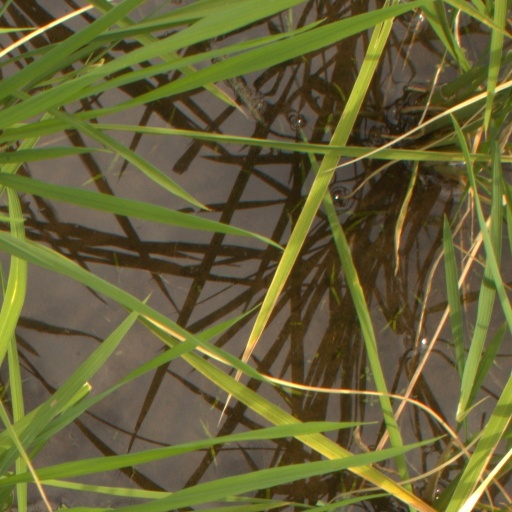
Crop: rice